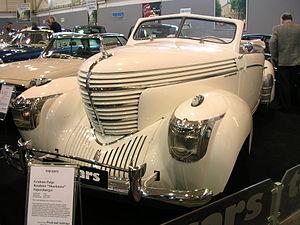
Graham-Paige était un constructeur automobile américain fondé en 1927 par les 3 frères Joseph B. Graham, Robert C. Graham, et Ray A. Graham. La production d'automobiles se termina en 1940 et fut acquise par la société Kaiser-Frazer en 1947. L'entreprise ferma définitivement ses portes en 1962.